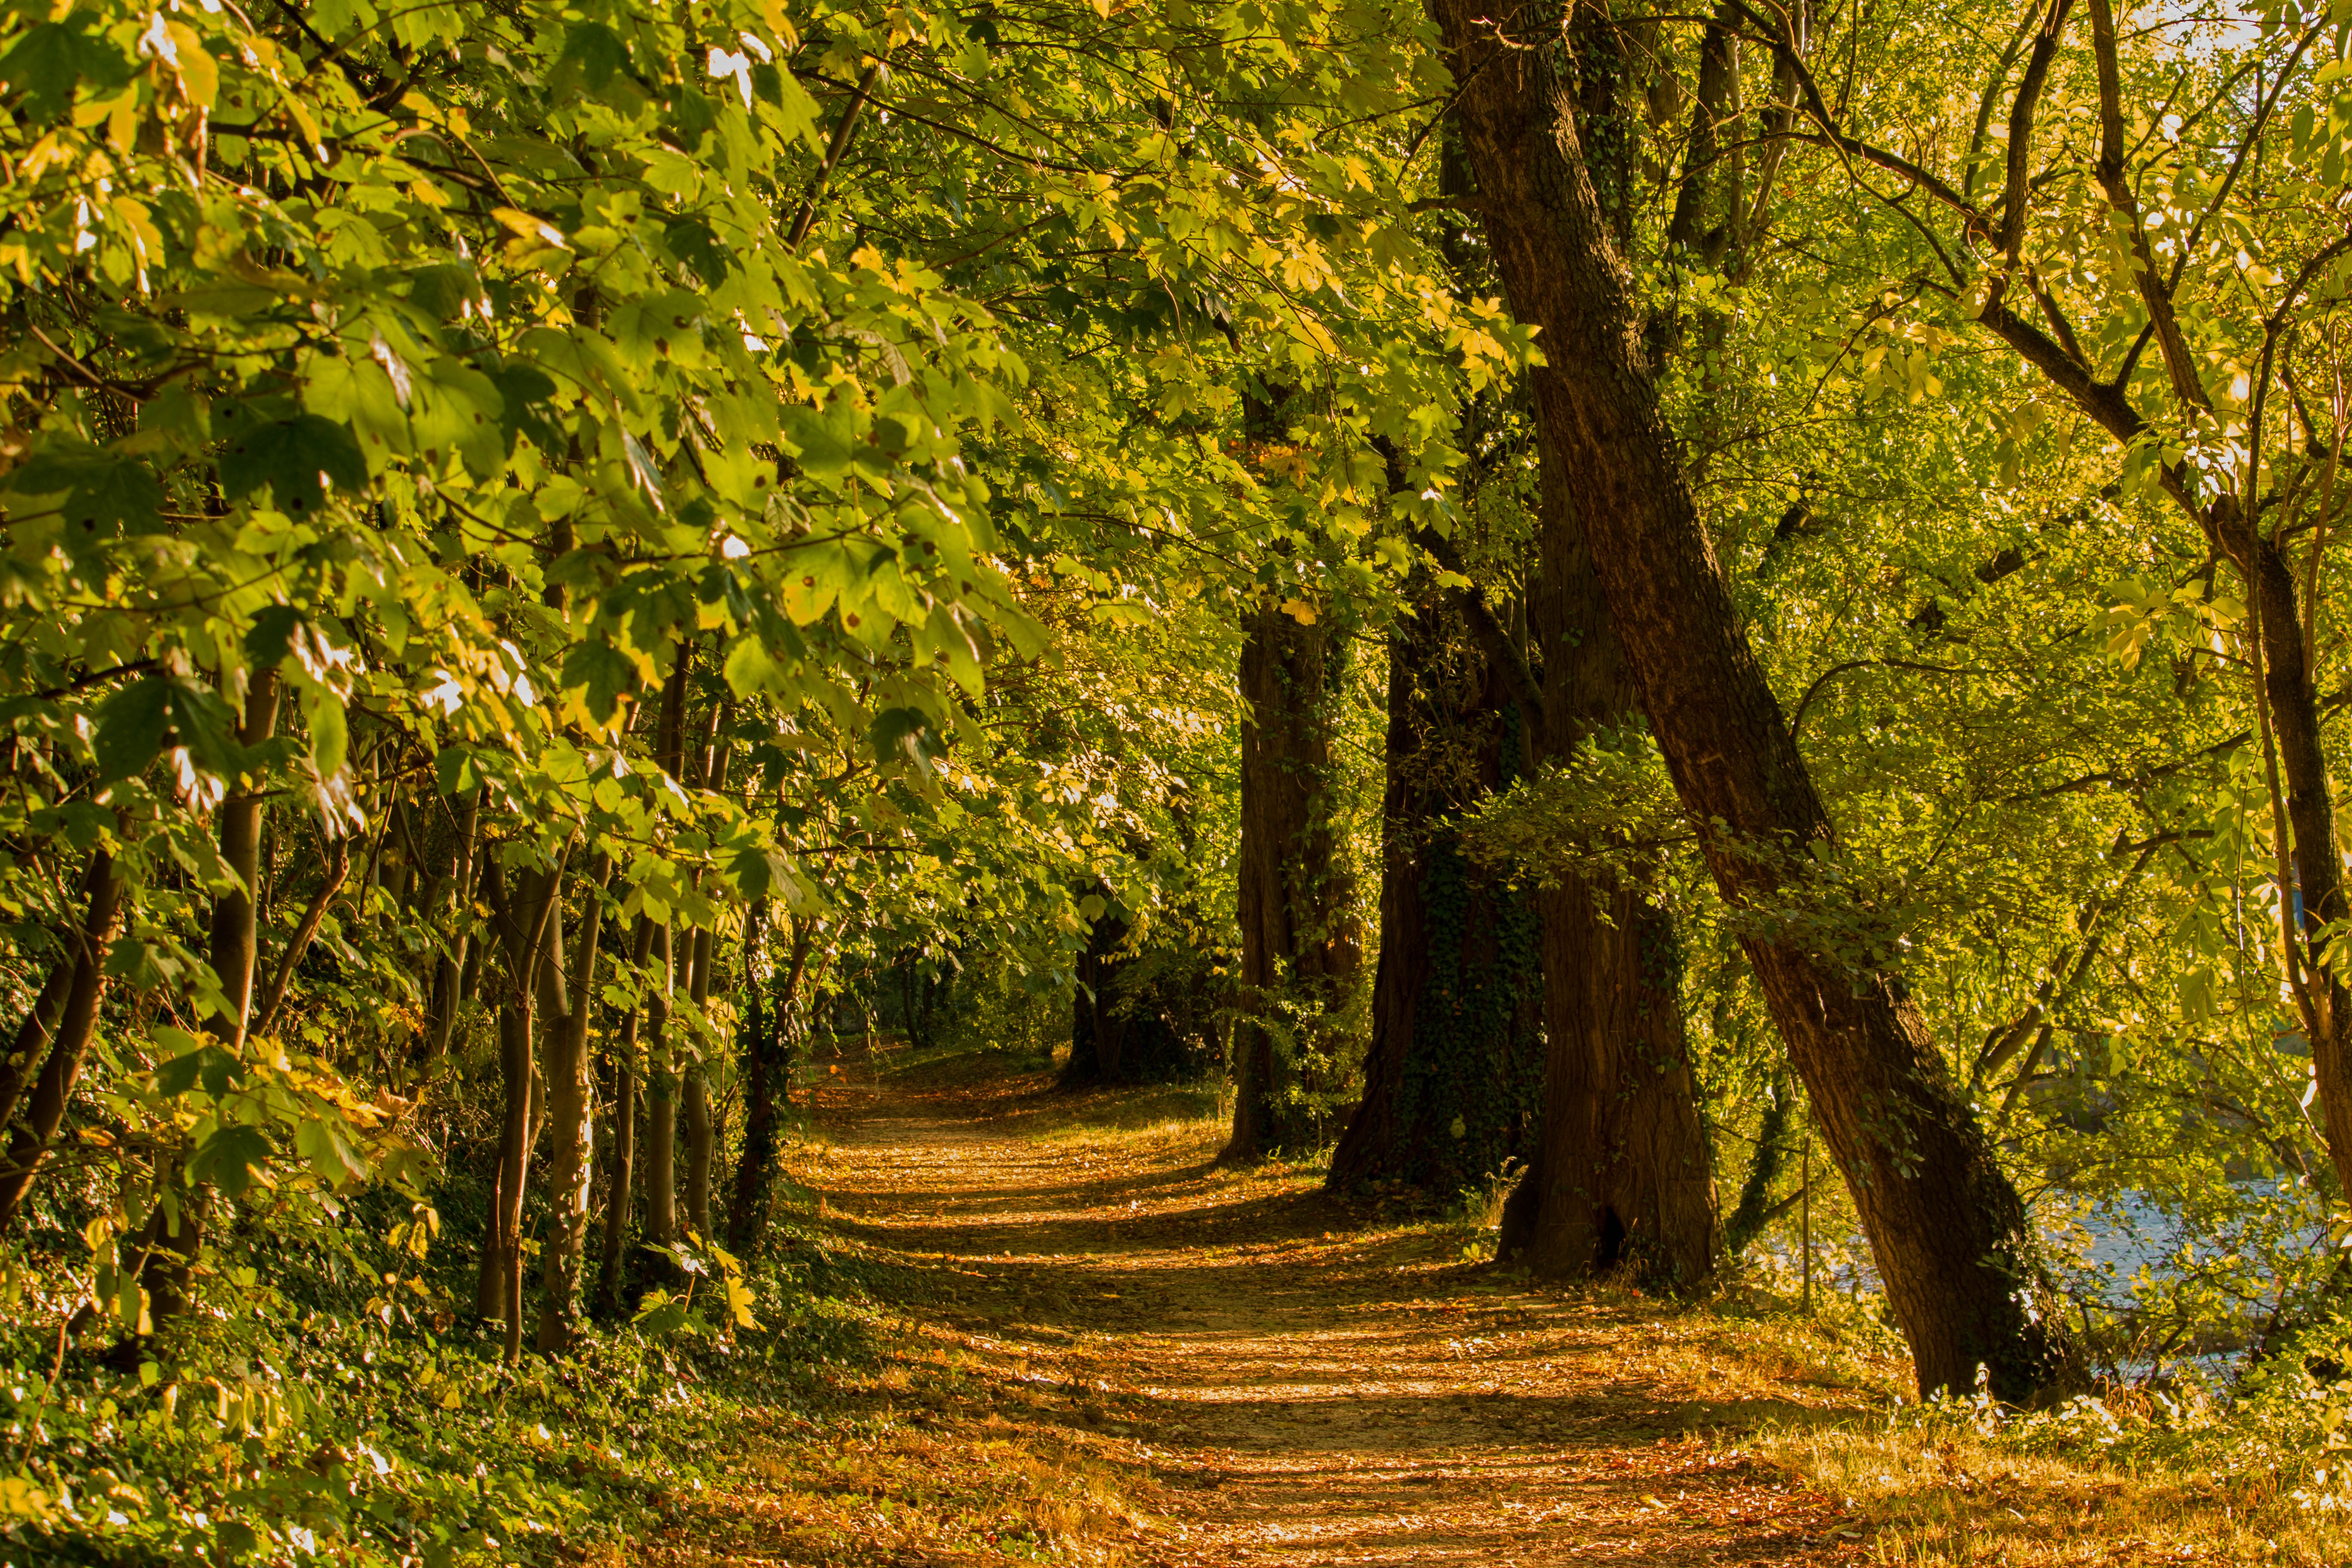
landscape, tree, nature, forest, wilderness, branch, plant, sunset, meadow, sunlight, leaf, green, hike, autumn, season, trees, deciduous, grove, woodland, habitat, mood, idyll, away, fall color, ecosystem, fall leaves, forest path, autumn light, biome, old growth forest, forest trail, natural environment, woody plant, temperate broadleaf and mixed forest, temperate coniferous forest